Sustainable Development Goal 5

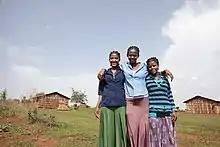
Girls who managed to escape child marriage

The targets and indicators for SDG 5 are extensive and provide equal opportunity for females (women and girls). Targets cover a broad crosscutting gender issues including ending all forms of discrimination against all females everywhere (Target 5.1), violence and exploitation of females (Target 5.2), eliminate practices such as female genital mutilation and forced marriages (Target 5.3), increase value of unpaid care and promote shared domestic responsibilities (Target 5.4), ensure full participation of women in leadership and decision-making (Target 5.5), ensuring access to universal reproductive rights and health (Target 5.6), fostering equal rights to economic resources, property ownership and financial services for women (Target 5.a), promoting empowerment of women through technology (Target 5.b) and adopting, strengthening policies and enforcing legislation for gender equality (Target 5.c).